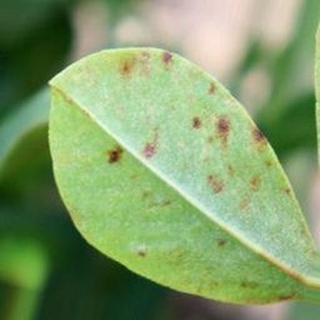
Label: groundnut_rust